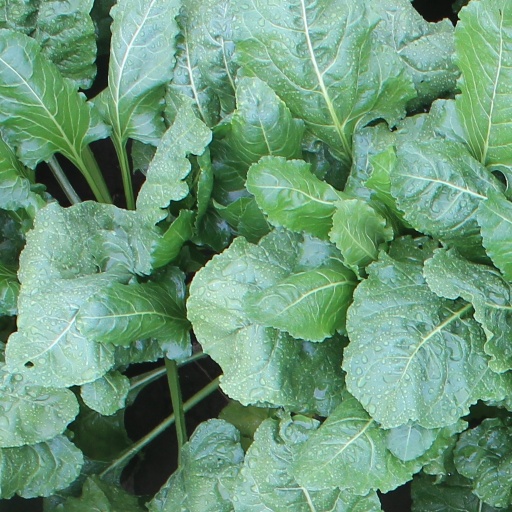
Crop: sugar beet